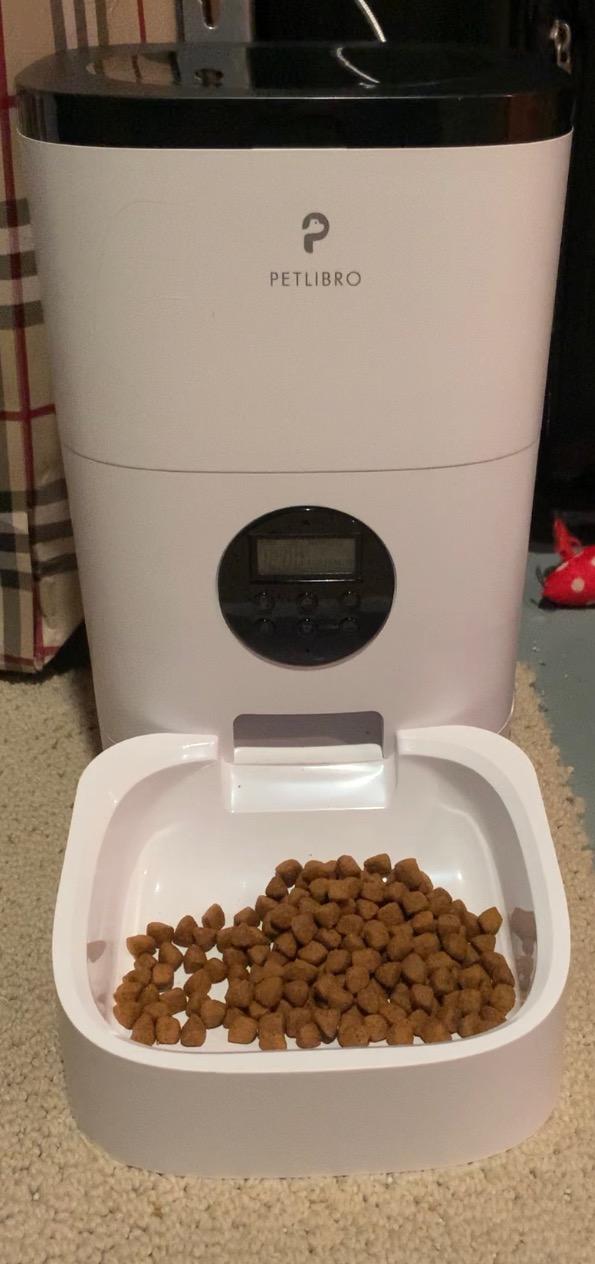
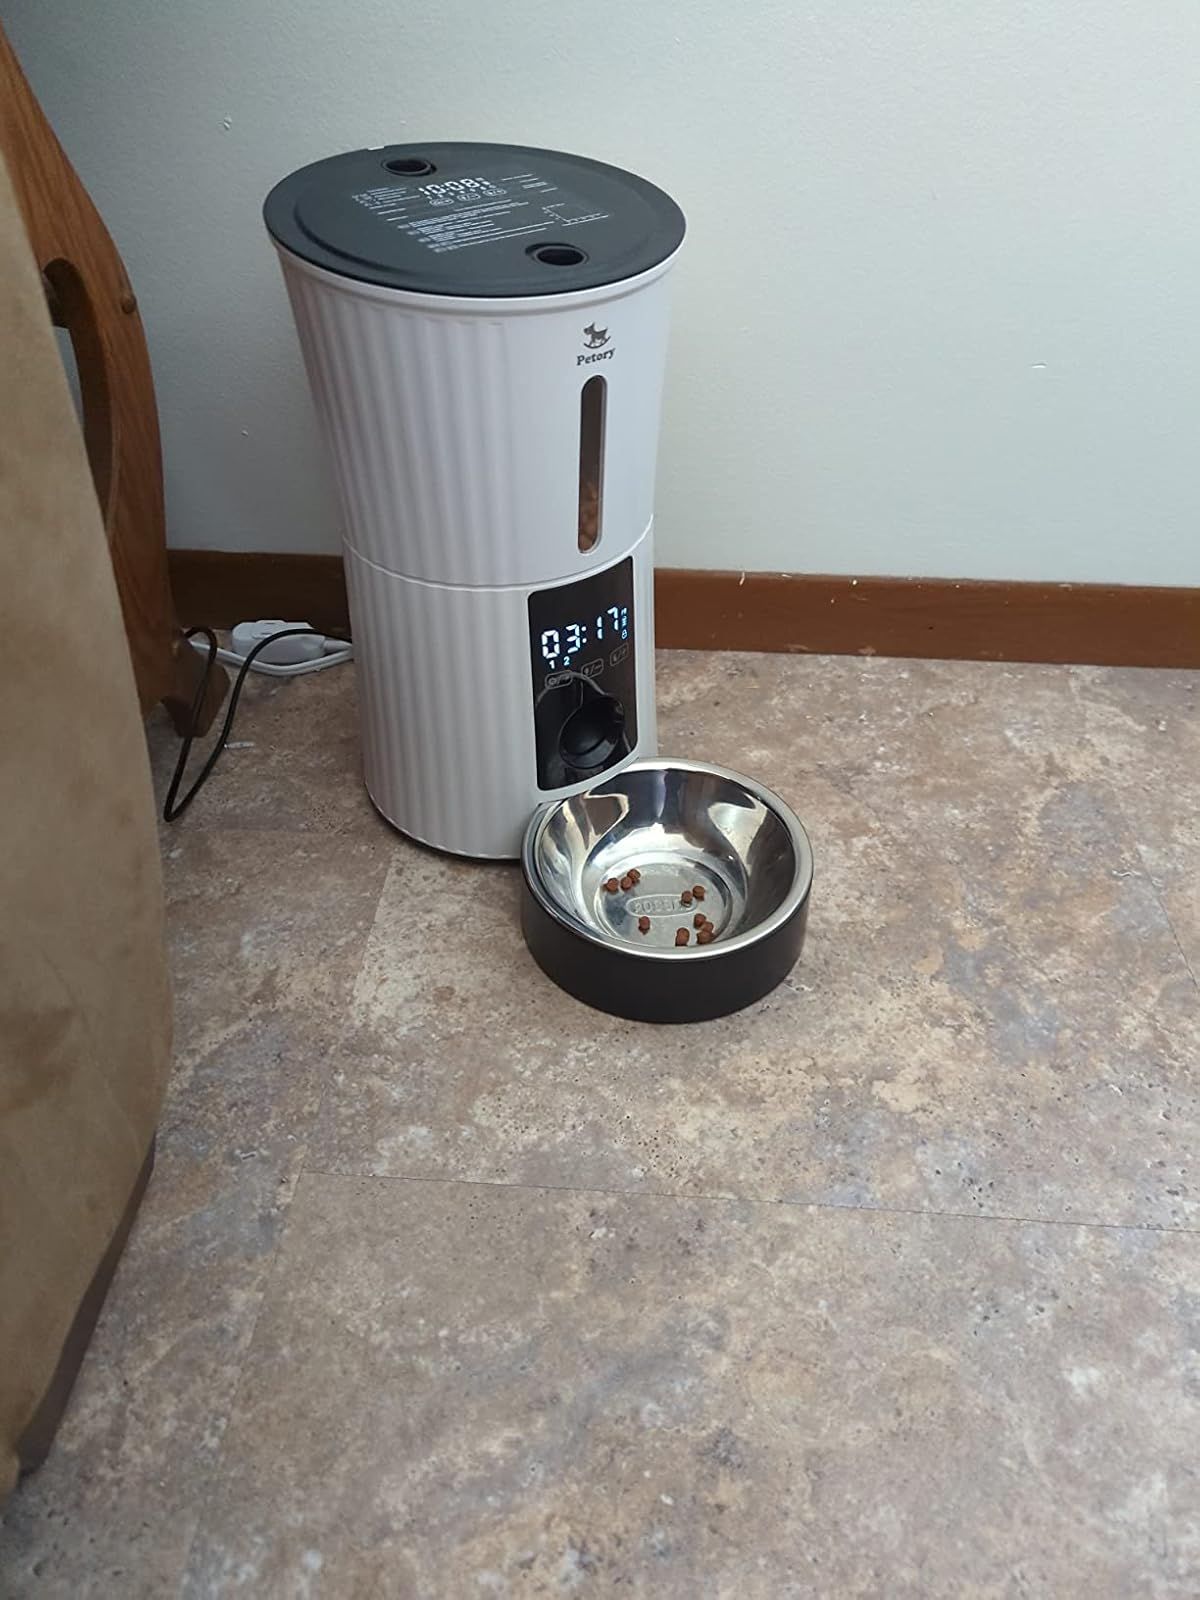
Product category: items_feeder
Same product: no